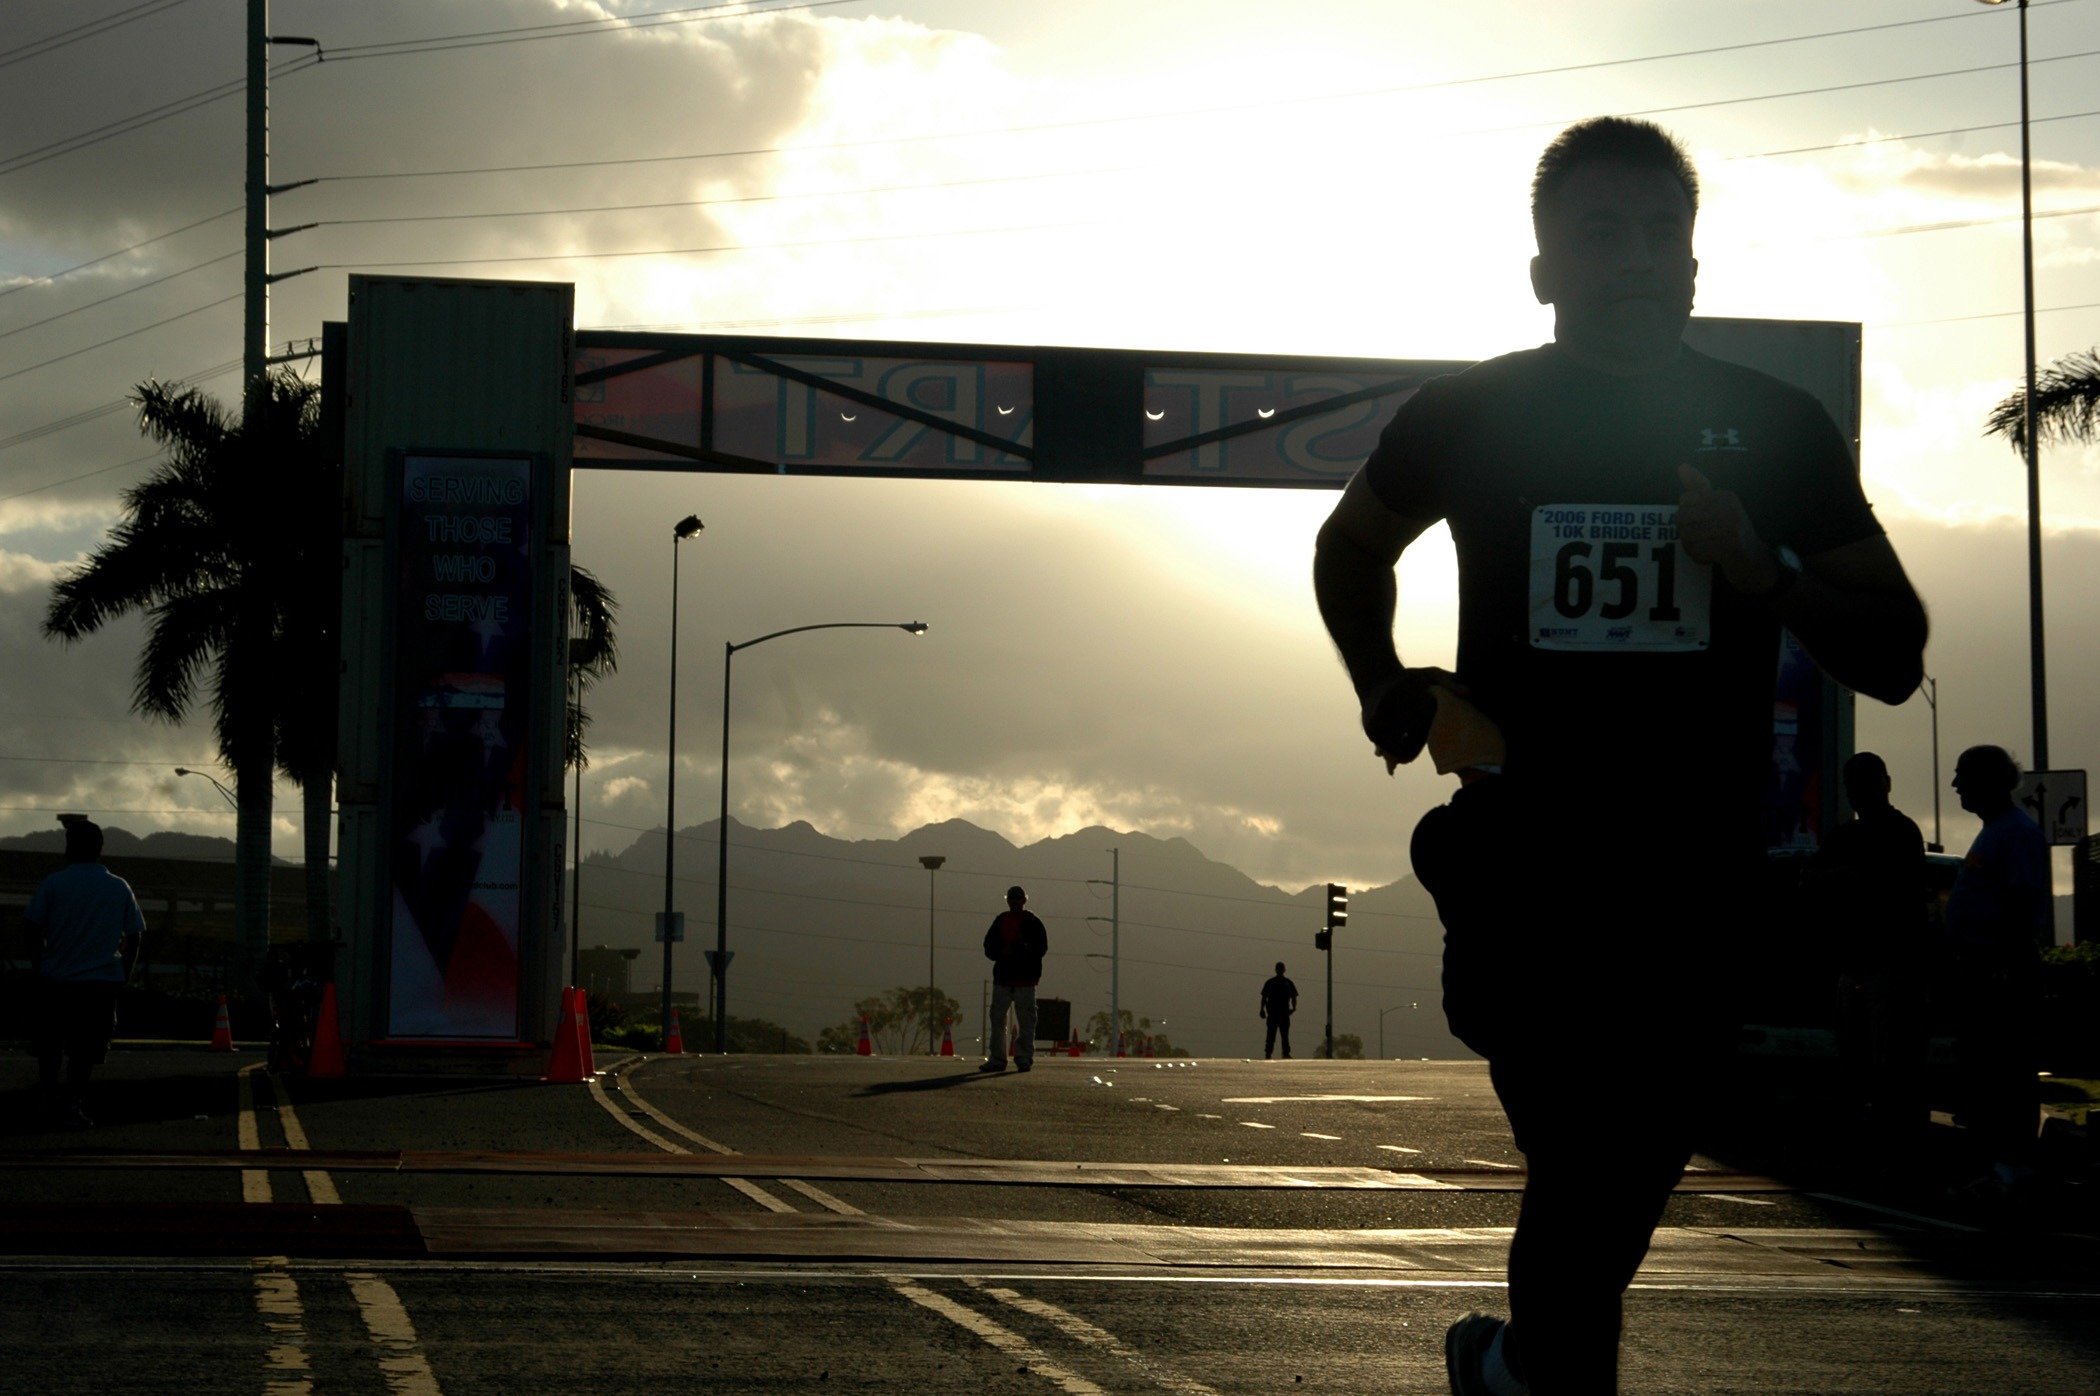
man, nature, silhouette, light, sky, sunrise, street, morning, running, evening, exercise, hawaii, race, competition, outside, clouds, mountains, image, palms, silhouettes, palm trees, pearl harbor